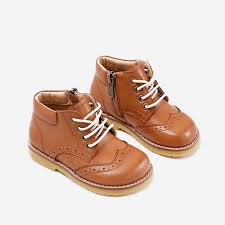
Label: Brogue